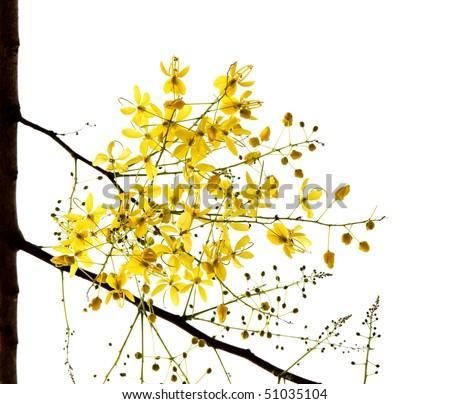
blossom of biological species isolated on white #